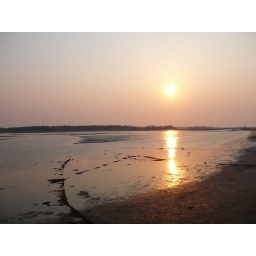
Sunset over the lake from the bridge near Take's minshuku